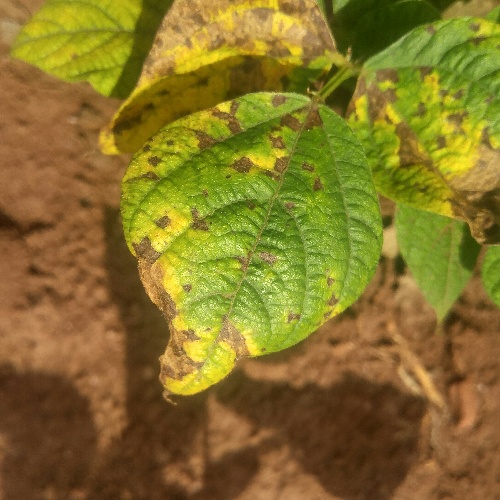
Leaf condition: angular_leaf_spot